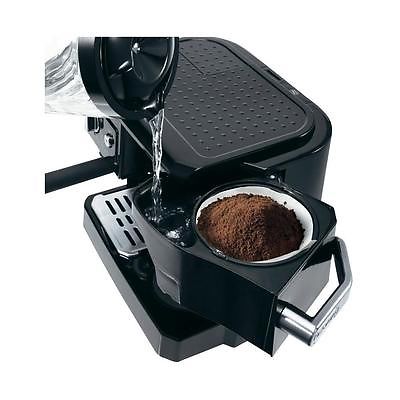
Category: coffee maker